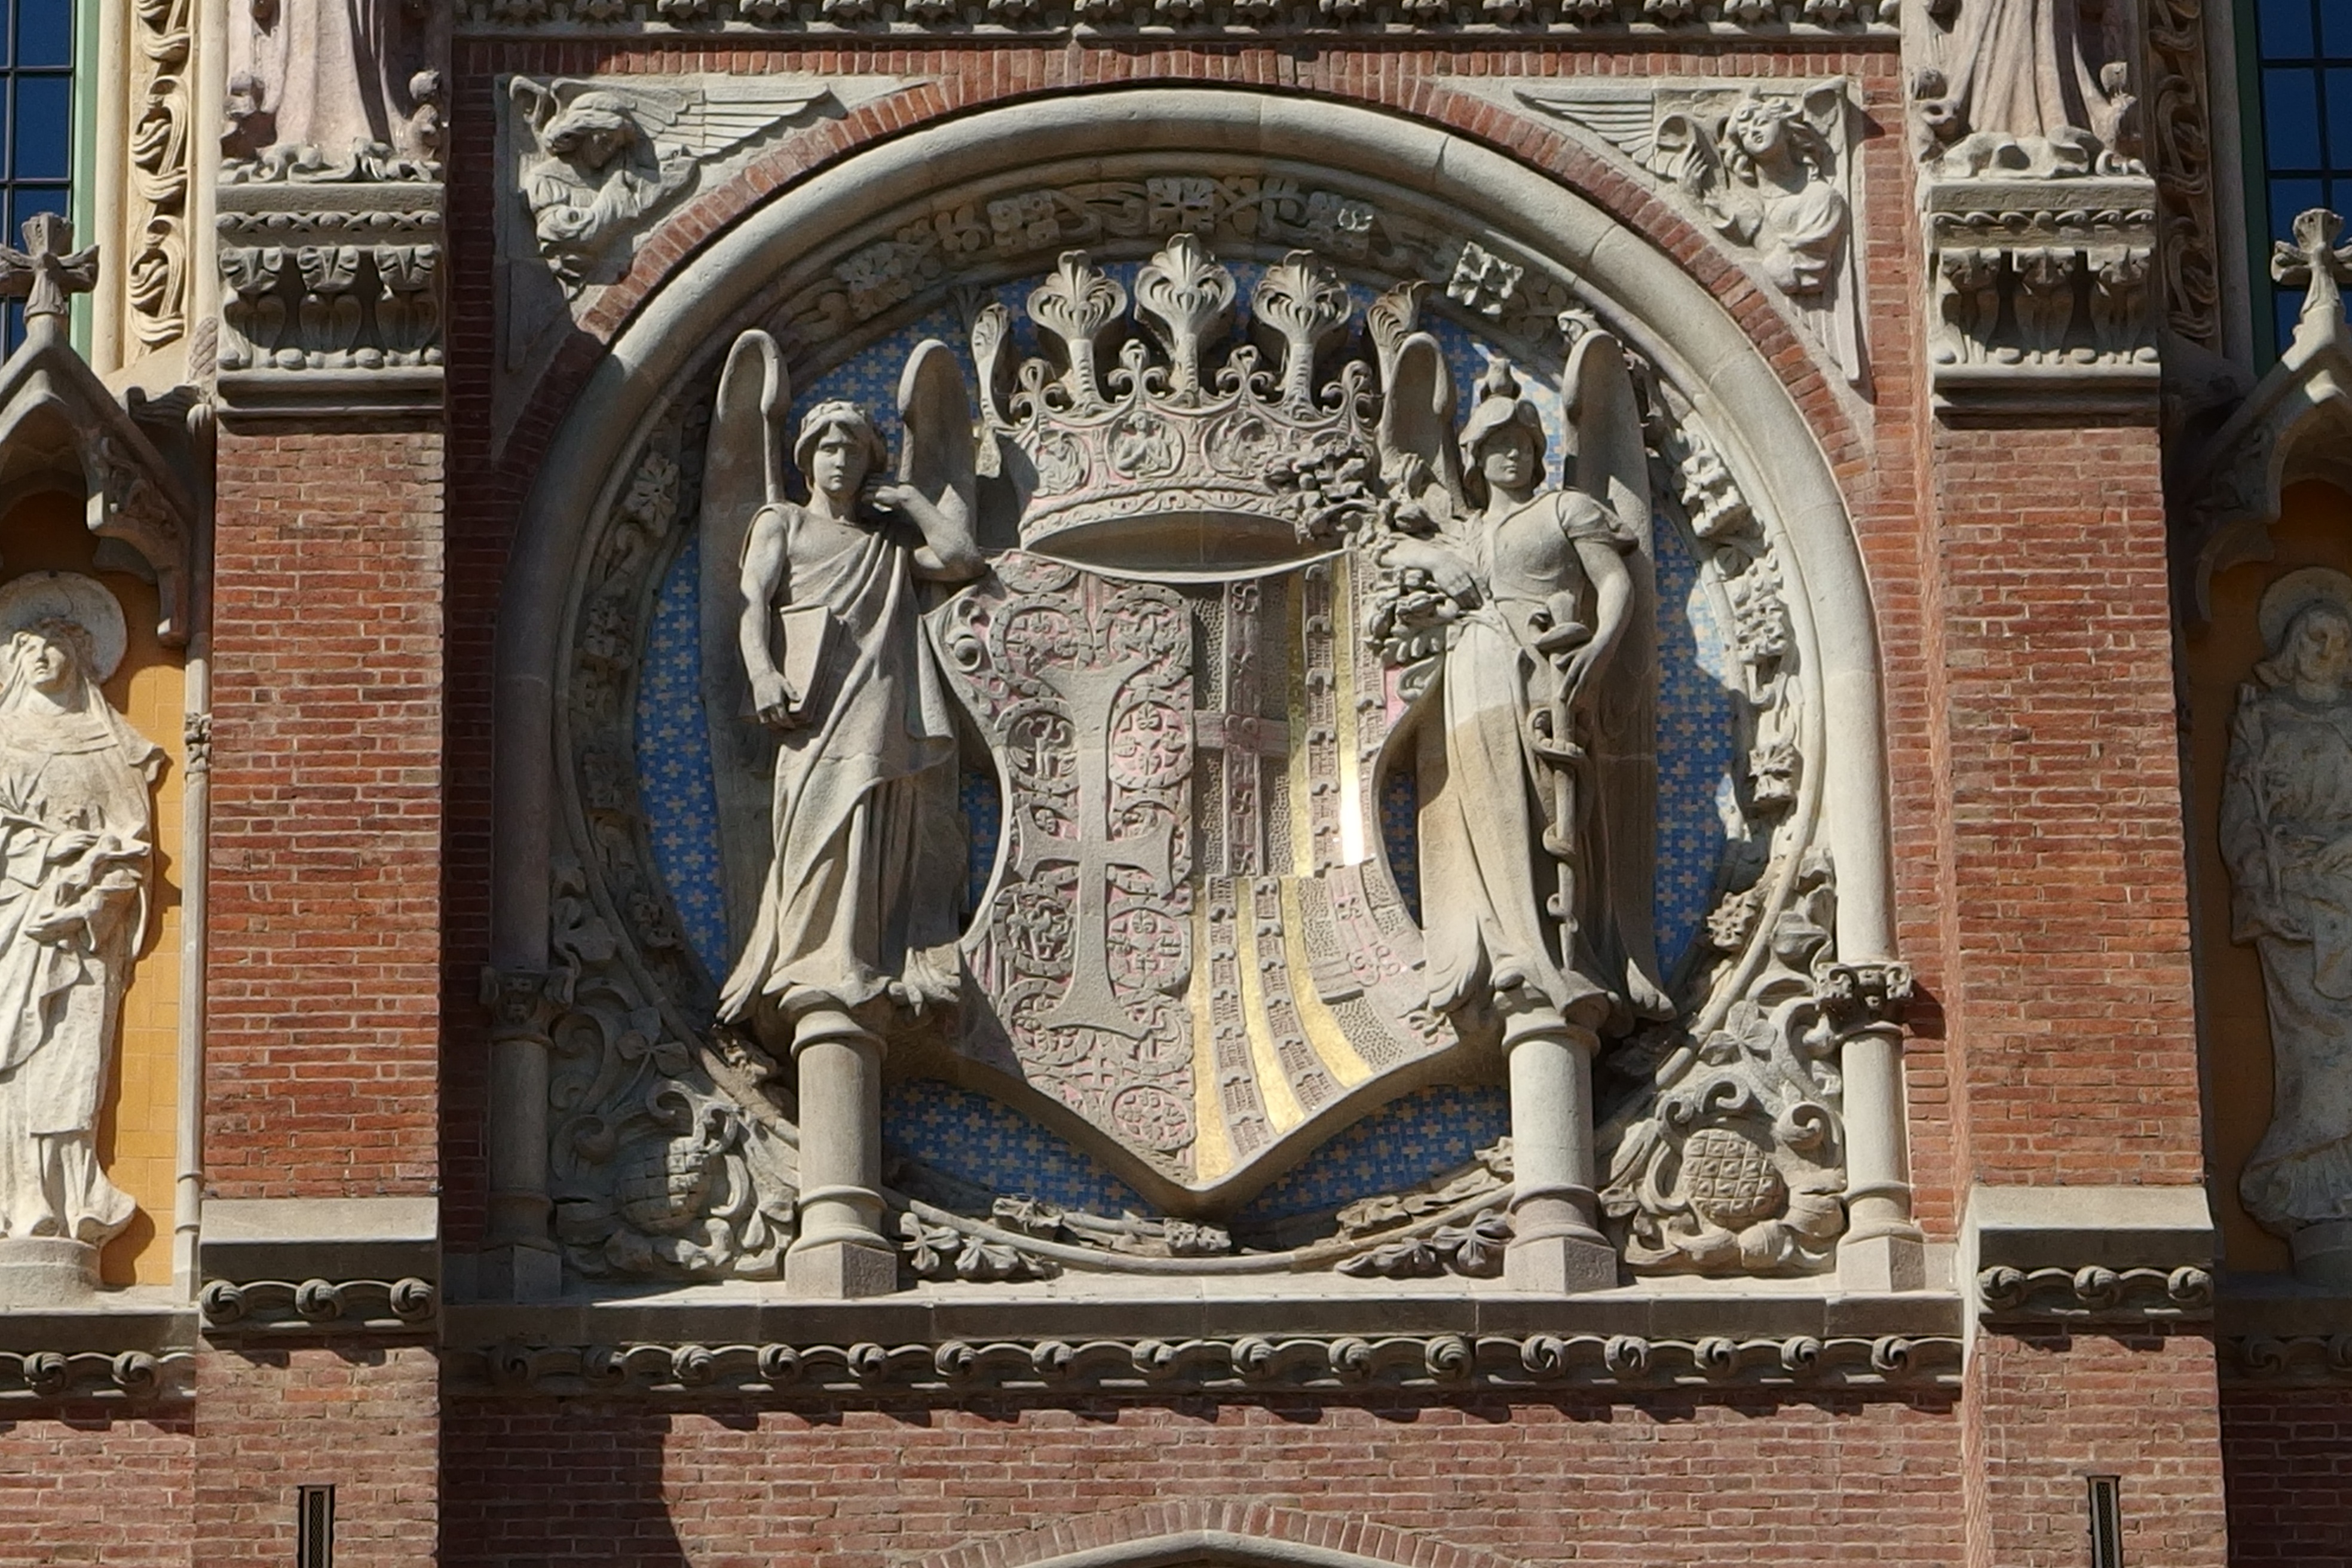
palace, arch, facade, church, cathedral, barcelona, place of worship, art, synagogue, hospital, basilica, carving, coat of arms, ancient history